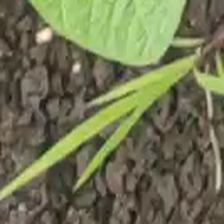
Weed species: Digitaria_SP_(Digitaria Sanguinalis )